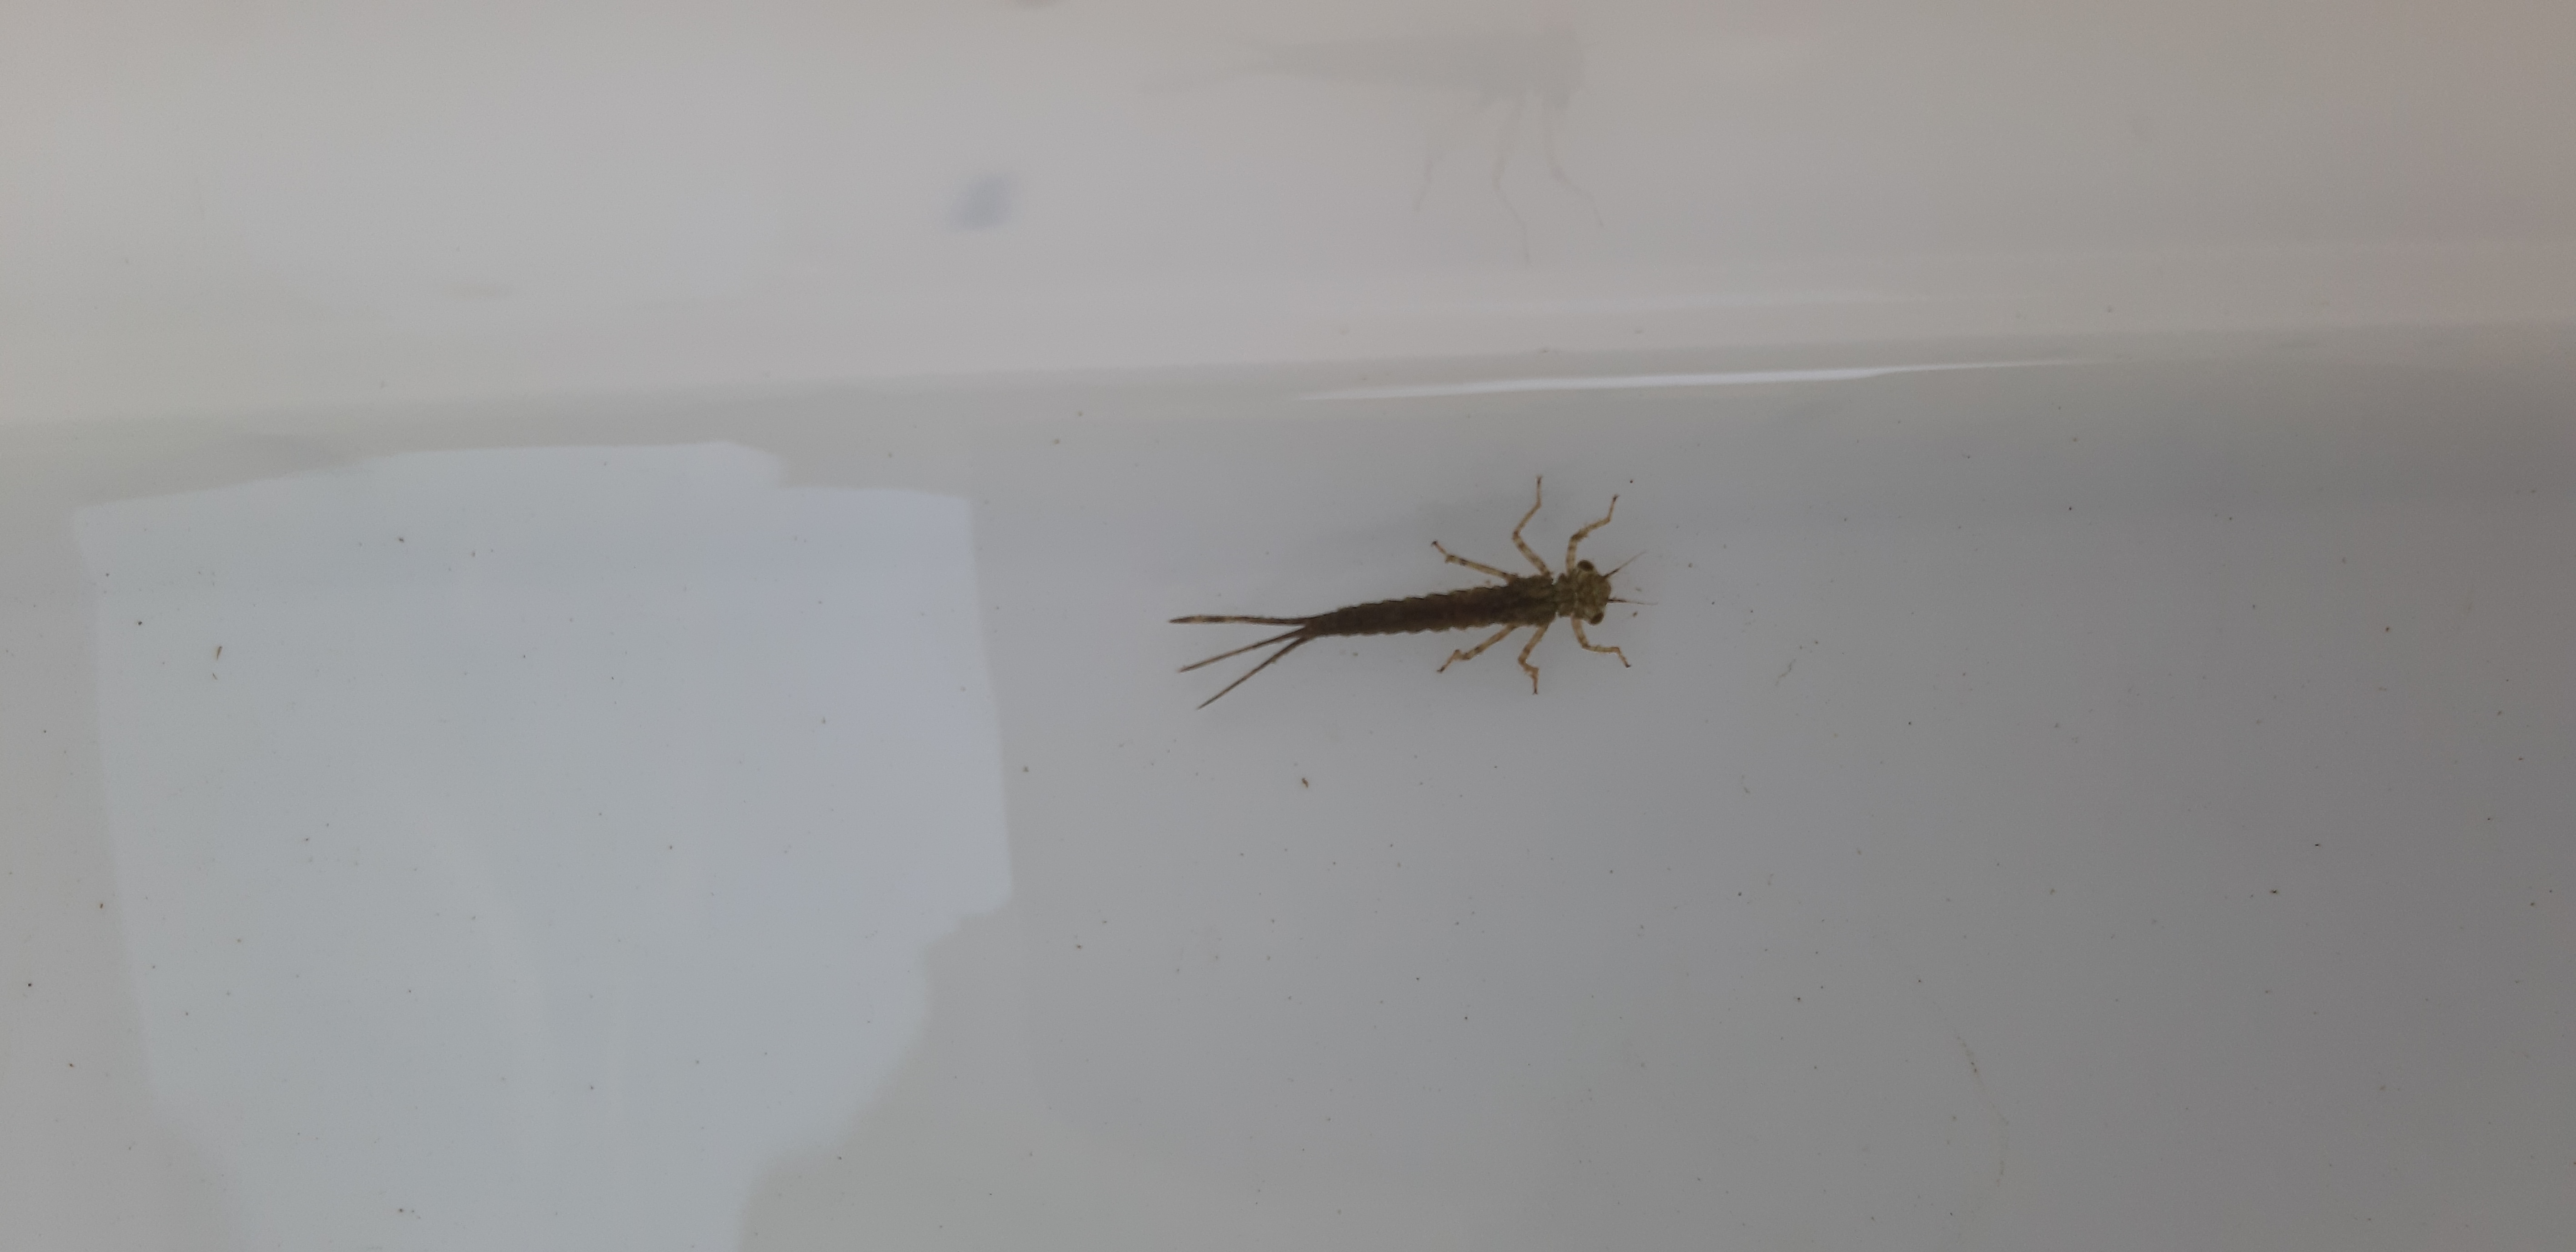
Macroinvertebrate group: damselflies